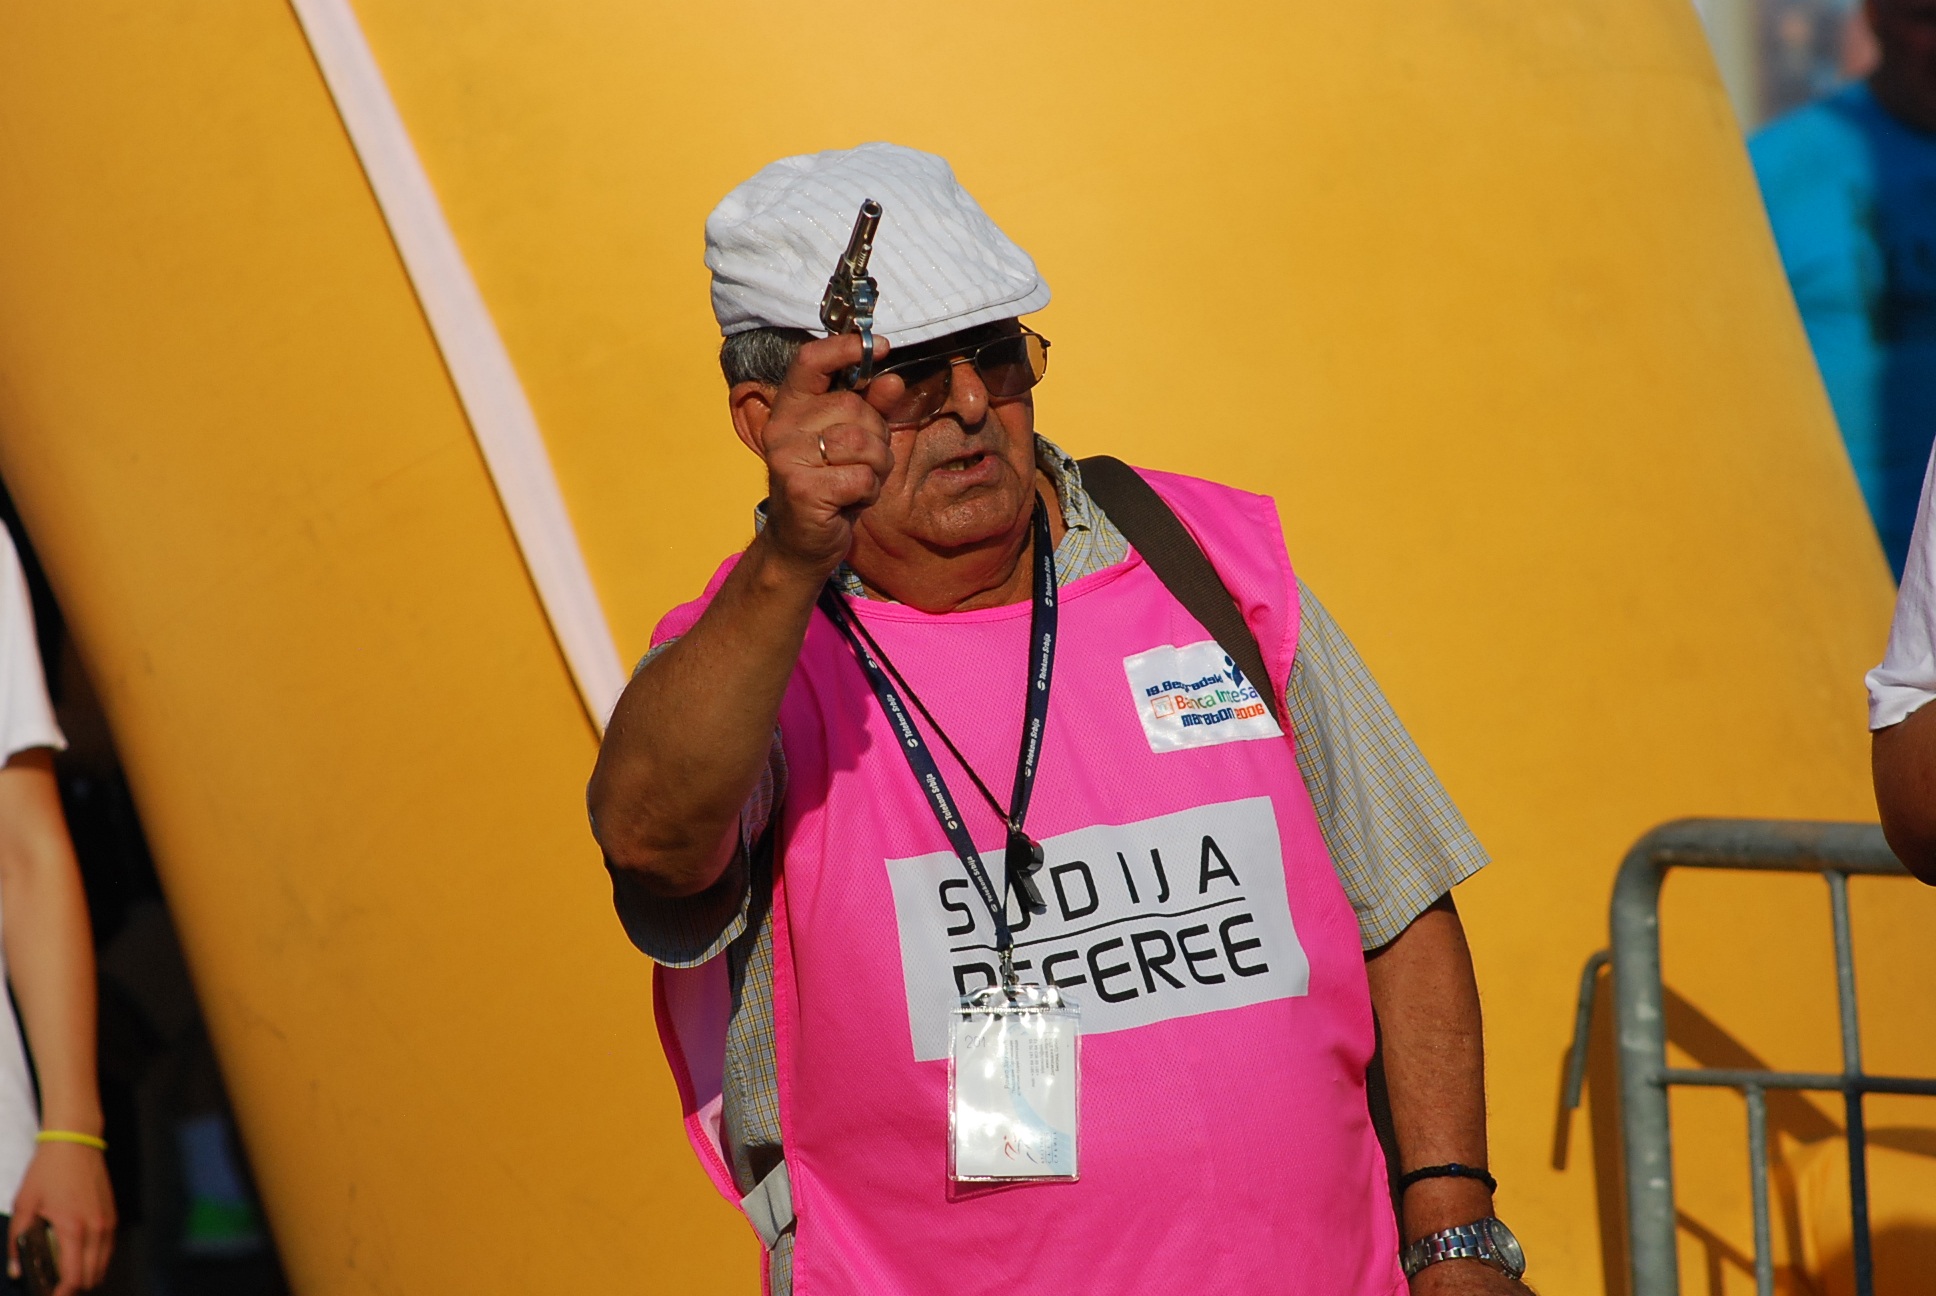
man, person, people, sport, game, running, run, youth, color, flag, action, holding, race, sports, control, endurance, athlete, athletics, referee, physical exercise, assistant, arbiter, linesman, human action